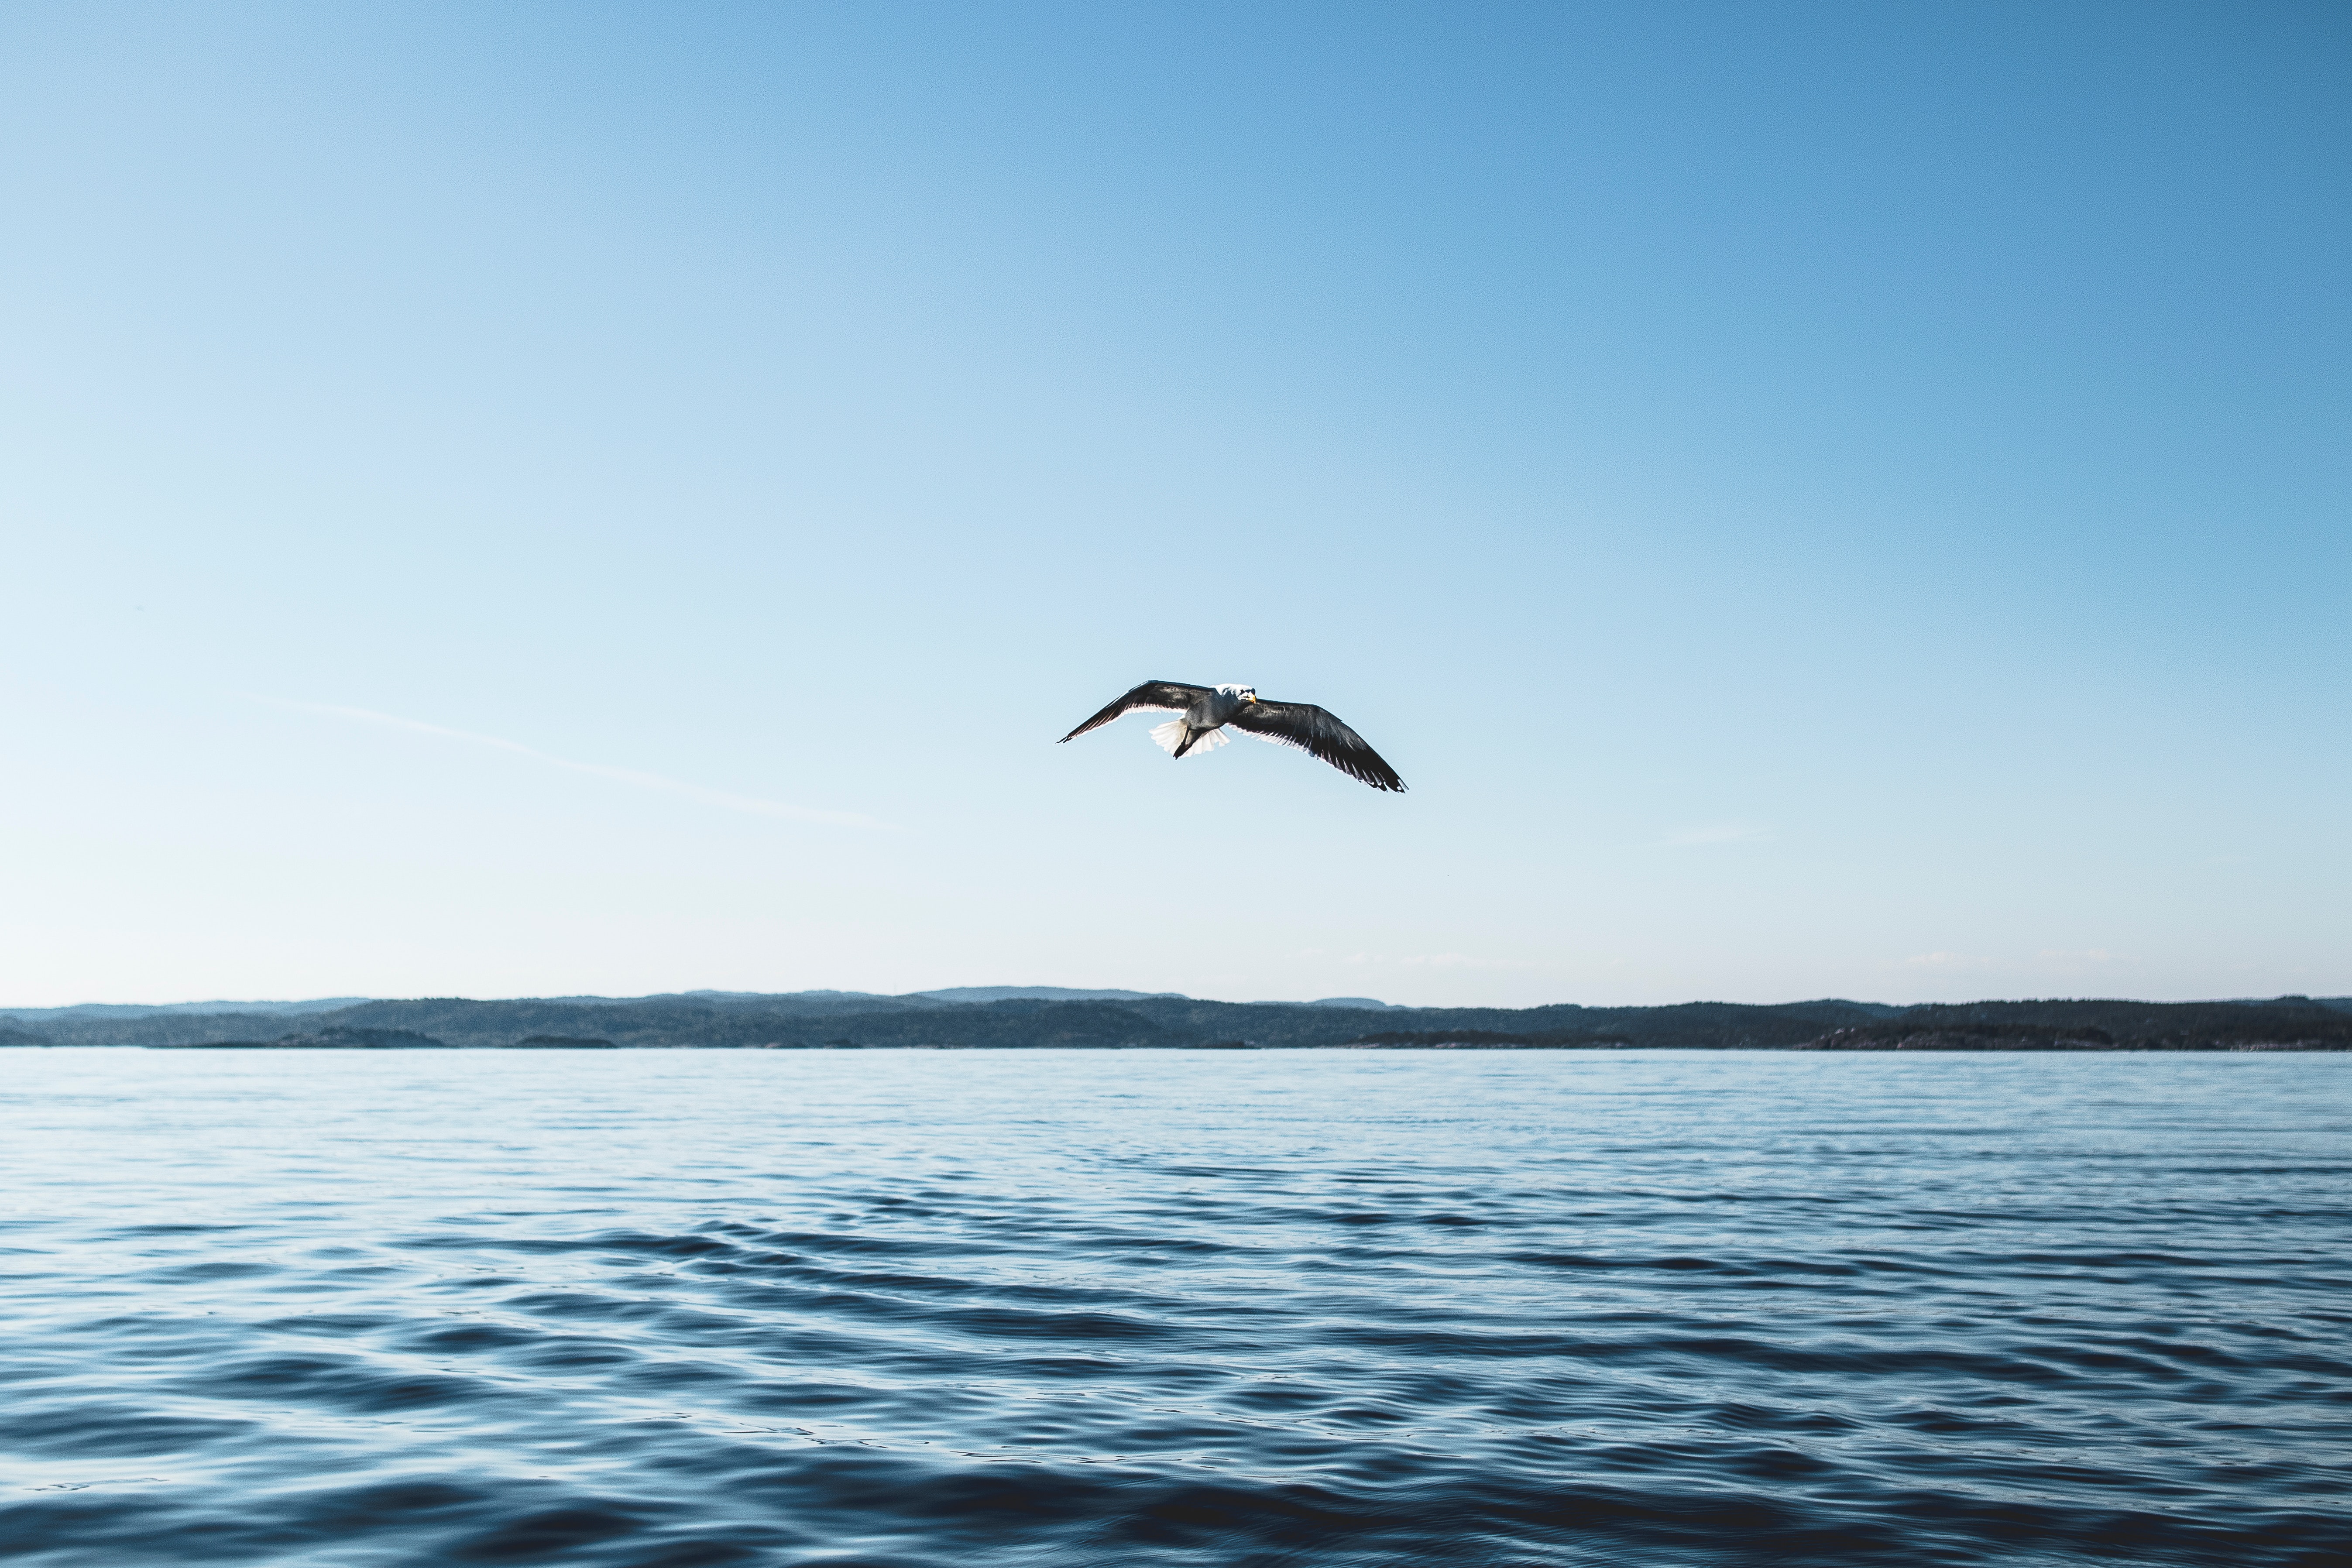
water, sky, sea, ocean, bird, seabird, horizon, gull, calm, cloud, lake, wave, wing, charadriiformes, wildlife, river, vacation, sound, coastal and oceanic landforms, flight, channel, coast